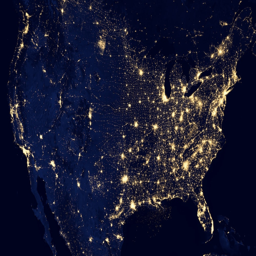
a satellite view lighting up at night